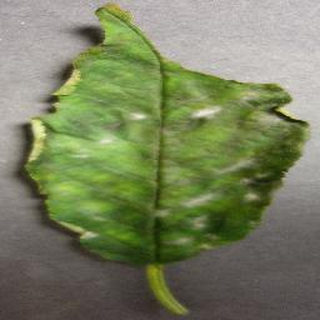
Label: cherry_powdery_mildew